Edda Dell'Orso

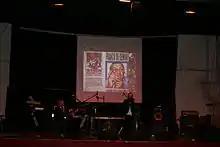
"Soundtracks – A tribute to Pino Rucher". Edda Dell'Orso is singing a famous composition from the film "Once Upon a Time in the West".

In the 1980s, she was the voice behind the successful Italo disco act Bianca Neve, fronted by Anne Dattner.